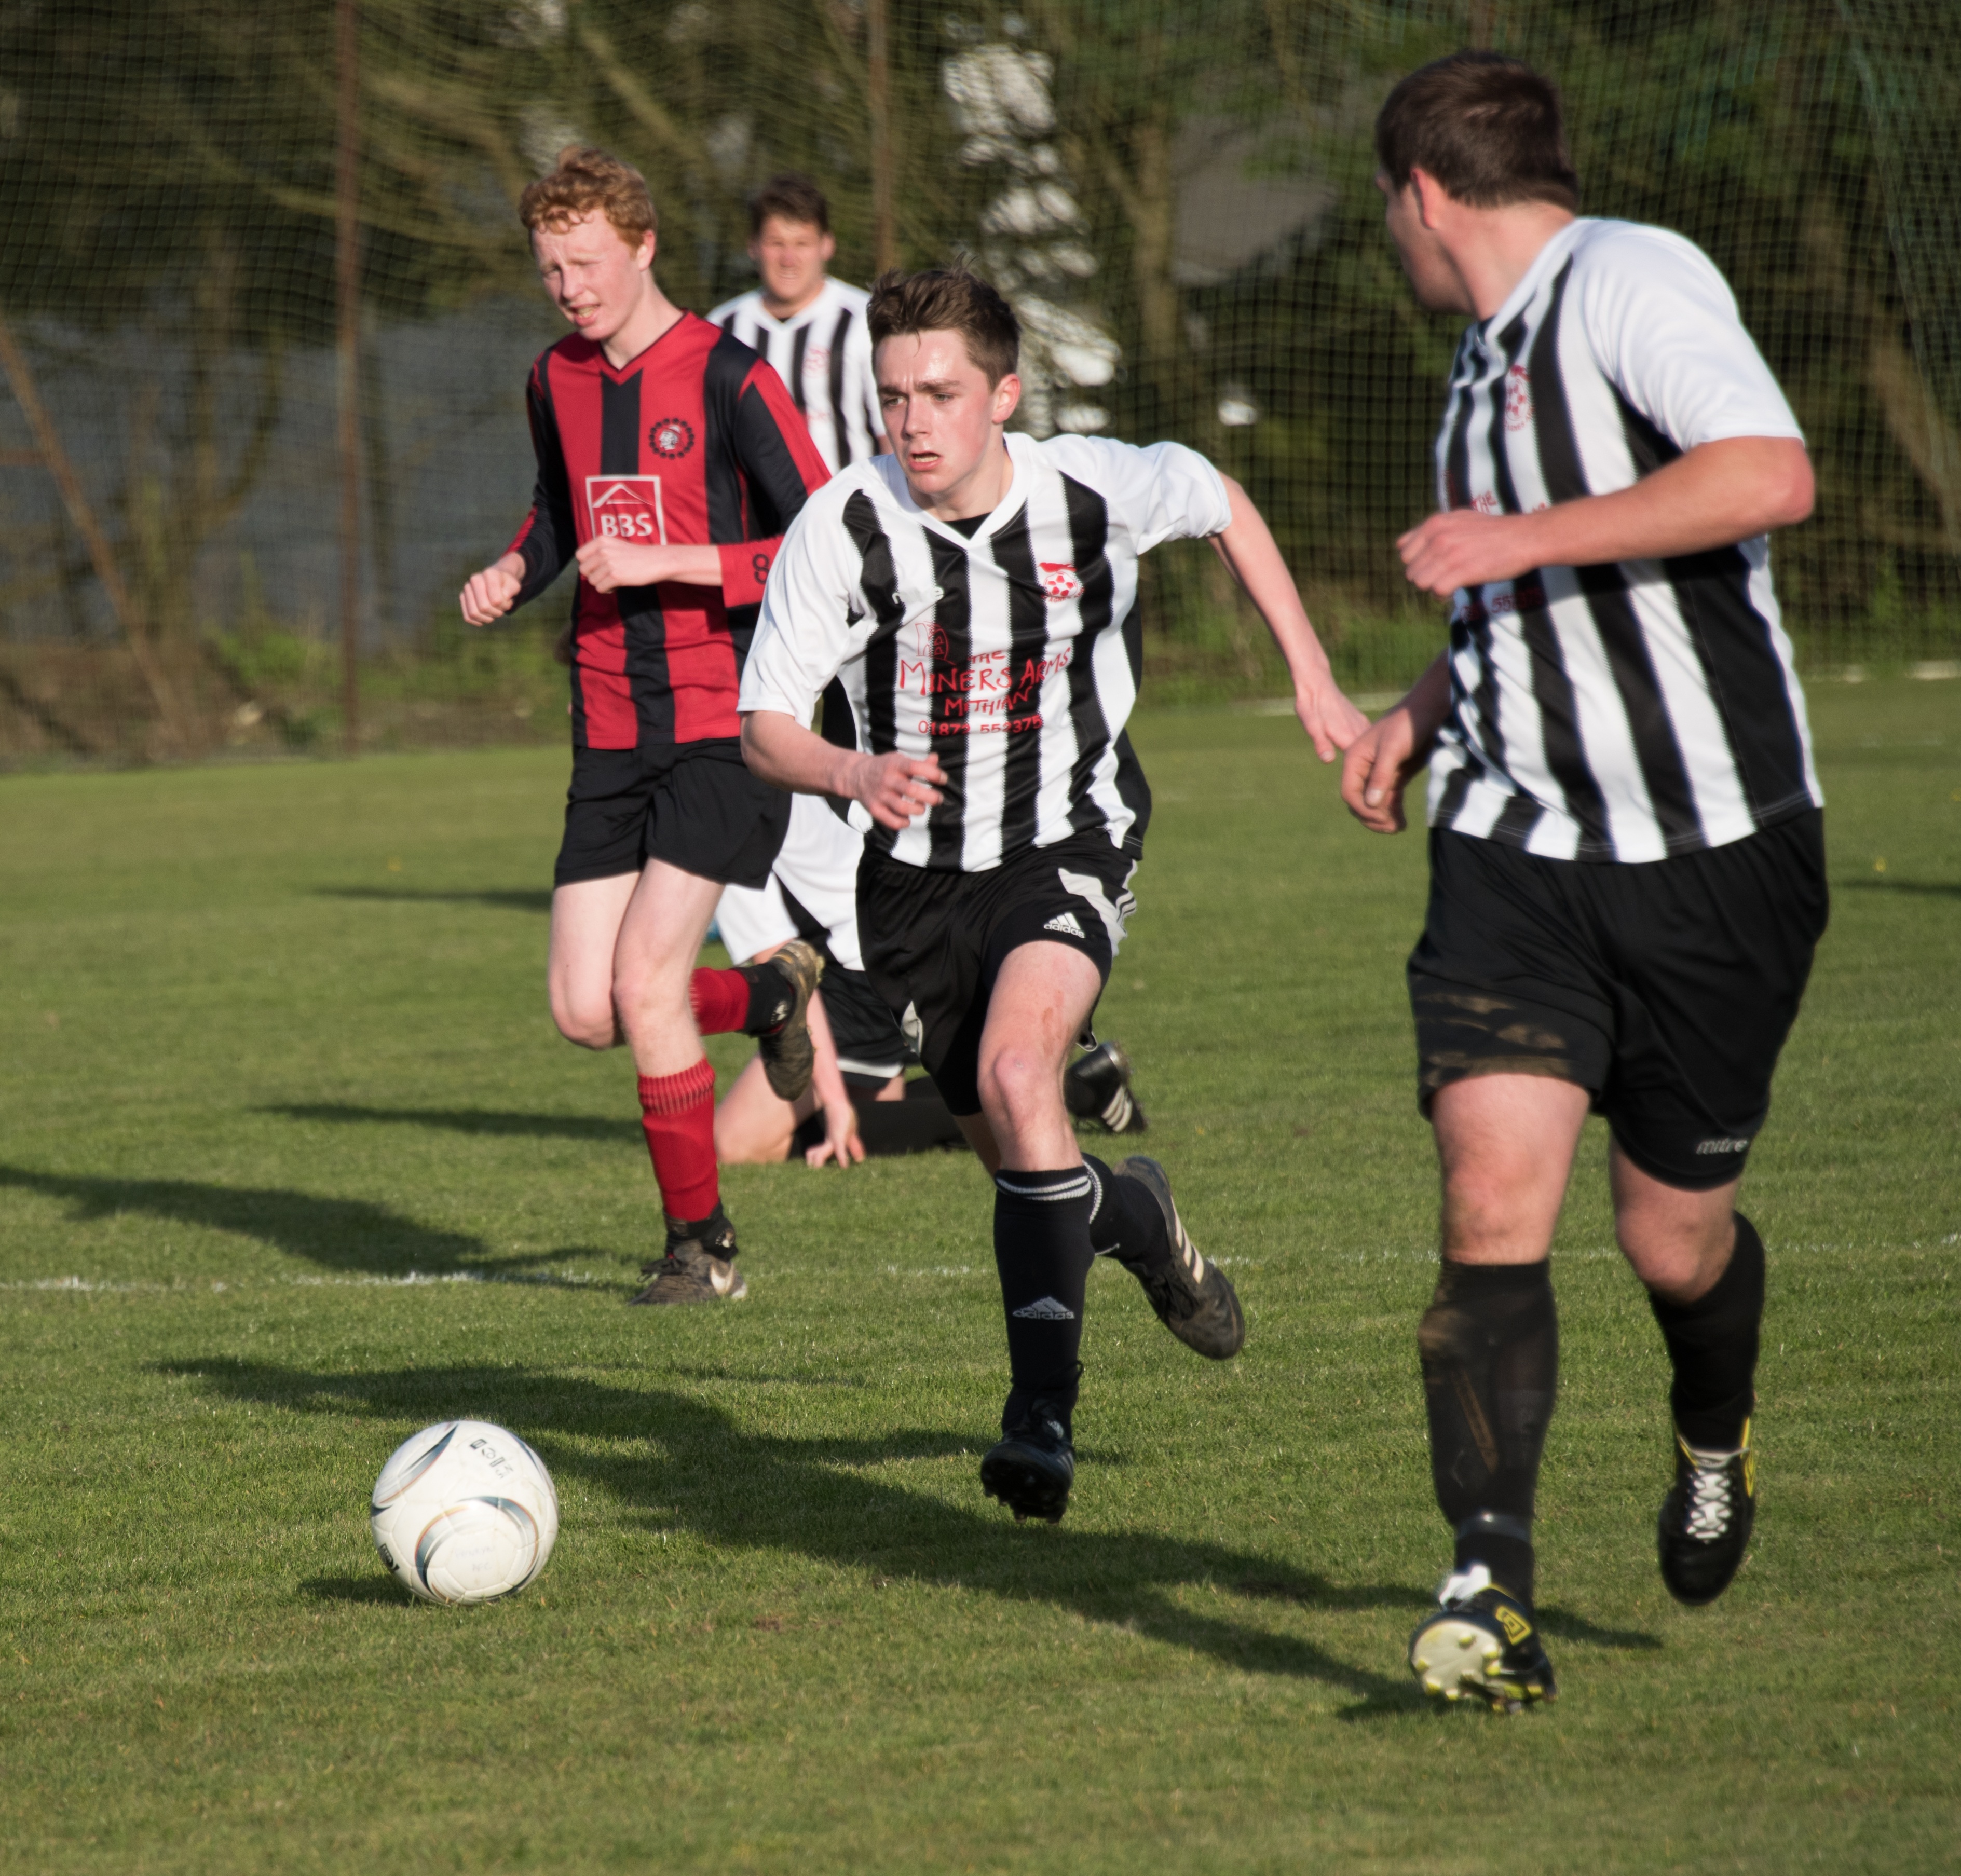
sport, game, soccer, football, player, team, sports, ball, footballer, tournament, goalie, goalkeeper, keeper, tackle, football player, ball game, soccer ball, competition event, women's football